Rotational molding

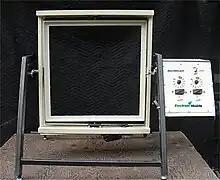
A three-motor powered (tri-power) rotational-molding or spin-casting machine

Rotational molding (BrE: moulding) involves a heated mold which is filled with a charge or shot weight of the material. It is then slowly rotated (usually around two perpendicular axes), causing the softened material to disperse and stick to the walls of the mold forming a hollow part. In order to form an even thickness throughout the part, the mold rotates at all times during the heating phase, and then continues to rotate during the cooling phase to avoid sagging or deformation. The process was applied to plastics in the 1950s but in the early years was little used because it was a slow process restricted to a small number of plastics. Over time, improvements in process control and developments with plastic powders have resulted in increased use.